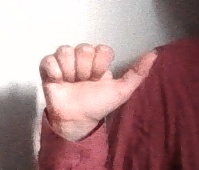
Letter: dhad